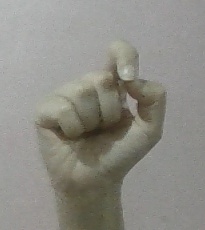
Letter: fa